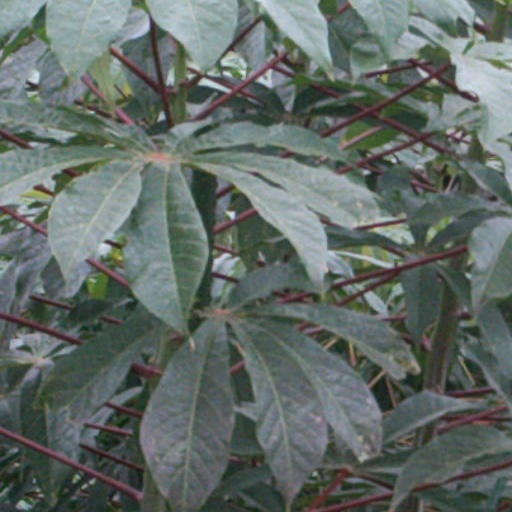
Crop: cassava